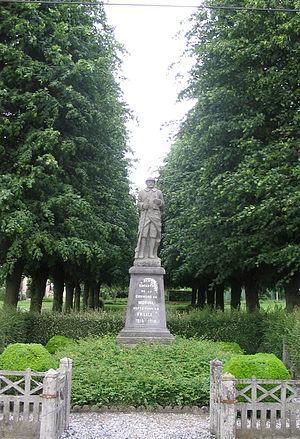
Monument aux morts de Morval
Morval est une commune française située dans le département du Pas-de-Calais en région Hauts-de-France.